Transport in Bangkok

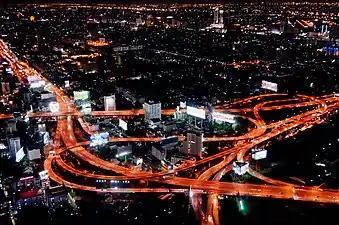
Streetlamps and headlights illuminate the Makkasan Interchange of the expressway. The system sees a traffic of over 1.5 million vehicles per day.

Bangkok has 9.7 million automobiles and motorbikes, a number the government says is eight times more than can be properly accommodated on existing roads. And those numbers are increasing by 700 additional cars and 400 motorbikes every day. Charoen Krung Road, the first road to be built by Western techniques, was completed in 1864. Since then, the road network has expanded to accommodate the sprawling city's needs. Besides roads, Bangkok is served by several other transport systems. Bangkok's canals and ferries historically served as a major mode of transport, but they have long since been eclipsed by land traffic. A complex elevated expressway network and Tollway helps bring traffic into and out of the city centre, but Bangkok's rapid growth has put a large strain on infrastructure. By the late-1970s, Bangkok became known as "the city of traffic disaster". Although rail transport was introduced in 1893 and electric trams served the city from 1894 to 1968, it was only in 1999 that Bangkok's first rapid transit system began operation. Older public transport systems include an extensive bus network and boat services which still operate on the Chao Phraya and two canals. Taxis appear in the form of cars, motorcycles, and "tuk-tuks".